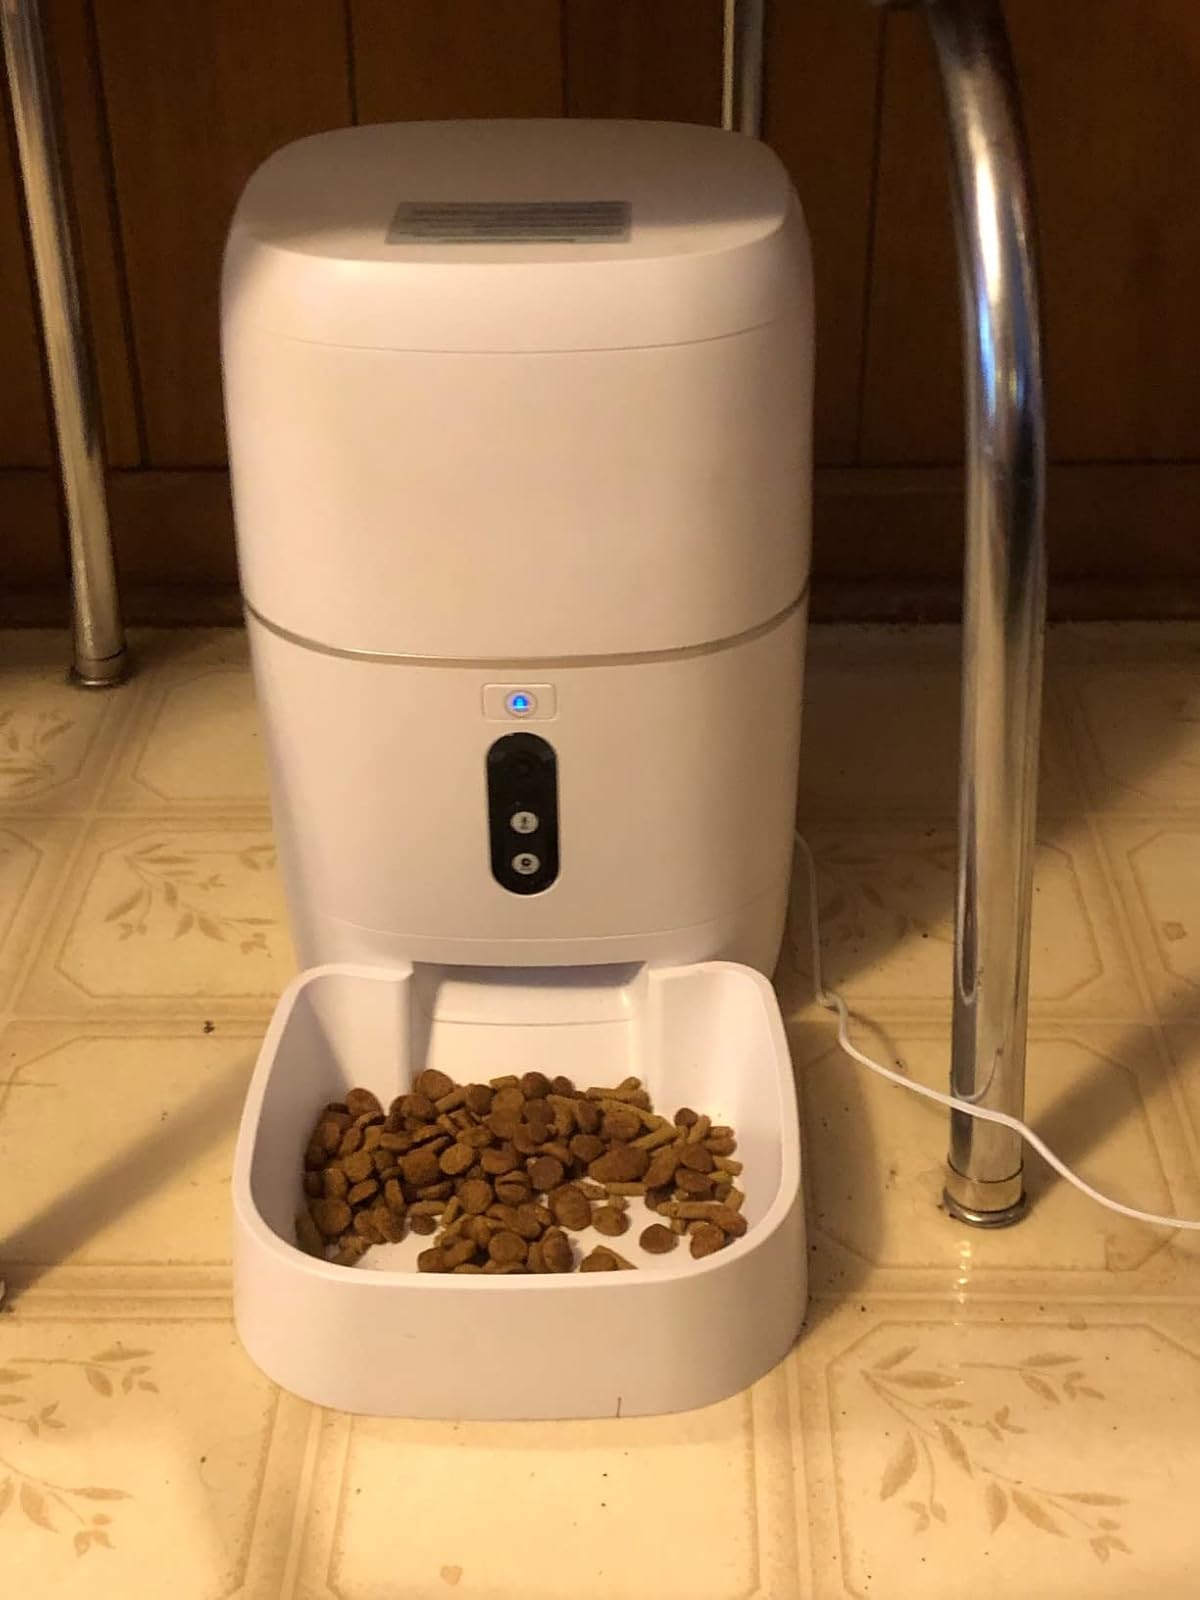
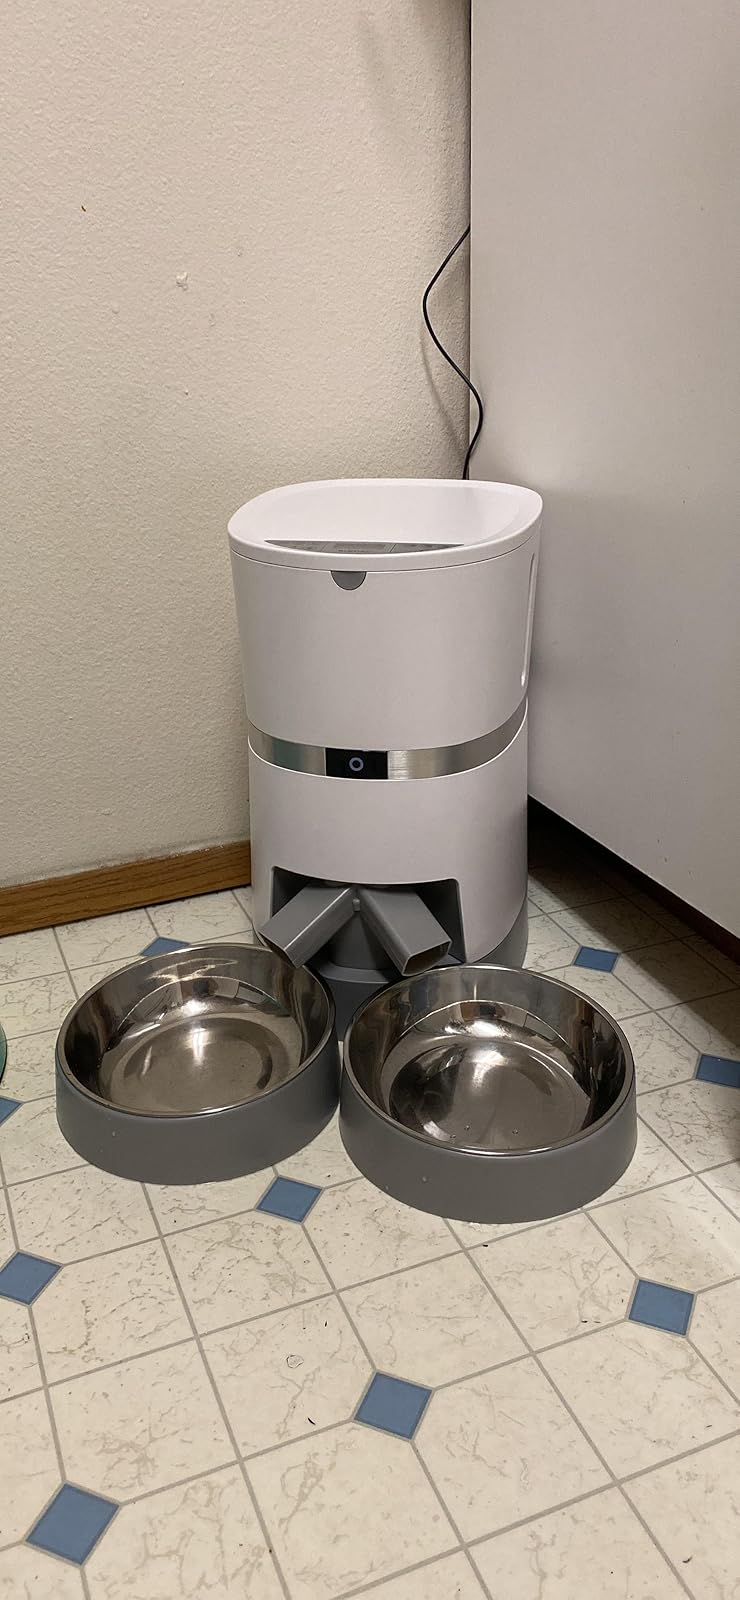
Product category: items_feeder
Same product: no